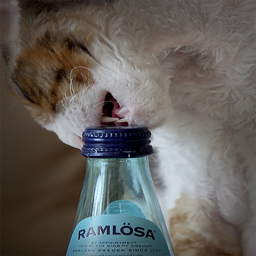
A cat is chewing on the top of a bottle.
a cat chews on the top of a bottle
A cat bites down on a lid of a bottle
A cat trying to take the cap off of a beverage bottle.
A cat is shown trying to bite the cap of a bottle.